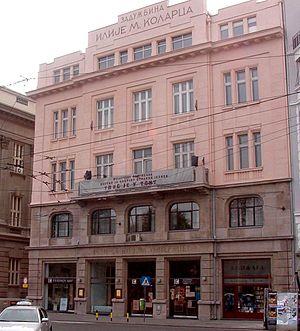
Le Studentski trg ou Place des Étudiants est une place du centre-ville de Belgrade et un quartier de Belgrade, la capitale de la Serbie. Il est situé dans la municipalité de Stari grad.
Stari grad, la « vieille ville », est une municipalité de Serbie. Elle figure parmi les 17 municipalités constituant la Ville de Belgrade et elle fait partie des 10 municipalités urbaines qui composent la ville de Belgrade intra muros. Stari grad est la partie la plus centrale et la plus ancienne de la capitale serbe. Au recensement de 2011, elle comptait 48 061 habitants.
Ilija Milosavljević Kolarac était un riche marchand serbe et un philanthrope. Il a créé la Fondation Ilija Kolarac, à Belgrade.
Les monuments culturels protégés constituent une catégorie de monuments de Serbie inscrits sur une liste de monuments bénéficiant de la protection de l'État. Il s'agit d'une troisième catégorie de monuments protégés classés, par leur importance, après les monuments culturels d'importance exceptionnelle et les monuments culturels de grande importance.
L'architecture de Belgrade présente des constructions très variées, du quartier de Zemun, qui, longtemps sous domination autrichienne, offre l'aspect typique d'une ville d'Europe centrale, jusqu'à l'architecture la plus moderniste, telle qu'on peut la trouver à Novi Beograd. Si la forteresse de Belgrade abrite les édifices les plus anciens de la capitale, en raison des nombreuses destructions que la ville a connues, les bâtiments les plus anciens du centre remontent pour la plupart au XIXᵉ siècle et au XXᵉ siècle.
Petar Bajalović, était un architecte serbe. Il fut un des représentants du modernisme architectural en Serbie.